2024 Love's RV Stop 225

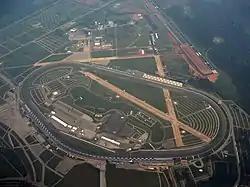
Talladega Superspeedway, the circuit where the race was held.

Talladega Superspeedway, originally known as Alabama International Motor Superspeedway (AIMS), is a motorsports complex located north of Talladega, Alabama. It is located on the former Anniston Air Force Base in the small city of Lincoln. The track is a tri-oval and was constructed in the 1960s by the International Speedway Corporation, a business controlled by the France family. Talladega is most known for its steep banking and the unique location of the start/finish line that's located just past the exit to pit road. The track currently hosts the NASCAR series such as the NASCAR Cup Series, Xfinity Series and the Craftsman Truck Series. Talladega is the longest NASCAR oval with a length of tri-oval like the Daytona International Speedway, which also is a tri-oval.